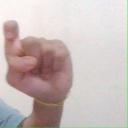
अक्षर: इ